Absorbed dose

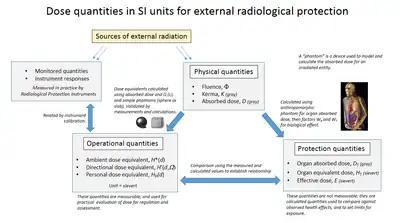
External dose quantities used in radiation protection and dosimetry

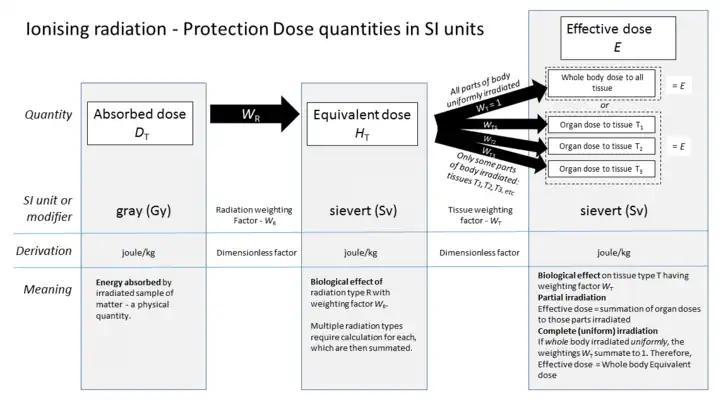
Graphic showing relationship of "protection dose" quantities in SI units

For stochastic radiation risk, defined as the "probability" of cancer induction and genetic effects occurring over a long time scale, consideration must be given to the type of radiation and the sensitivity of the irradiated tissues, which requires the use of modifying factors to produce a risk factor in sieverts. One sievert carries with it a 5.5% chance of eventually developing cancer based on the linear no-threshold model. This calculation starts with the absorbed dose.